St. Elizabeth, Nuremberg

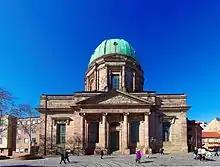
Front

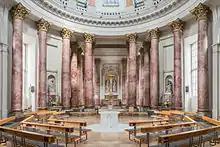
Altar

St. Elizabeth's is a Roman Catholic church in Nuremberg in southern Germany. It is dedicated to Elizabeth of Hungary.